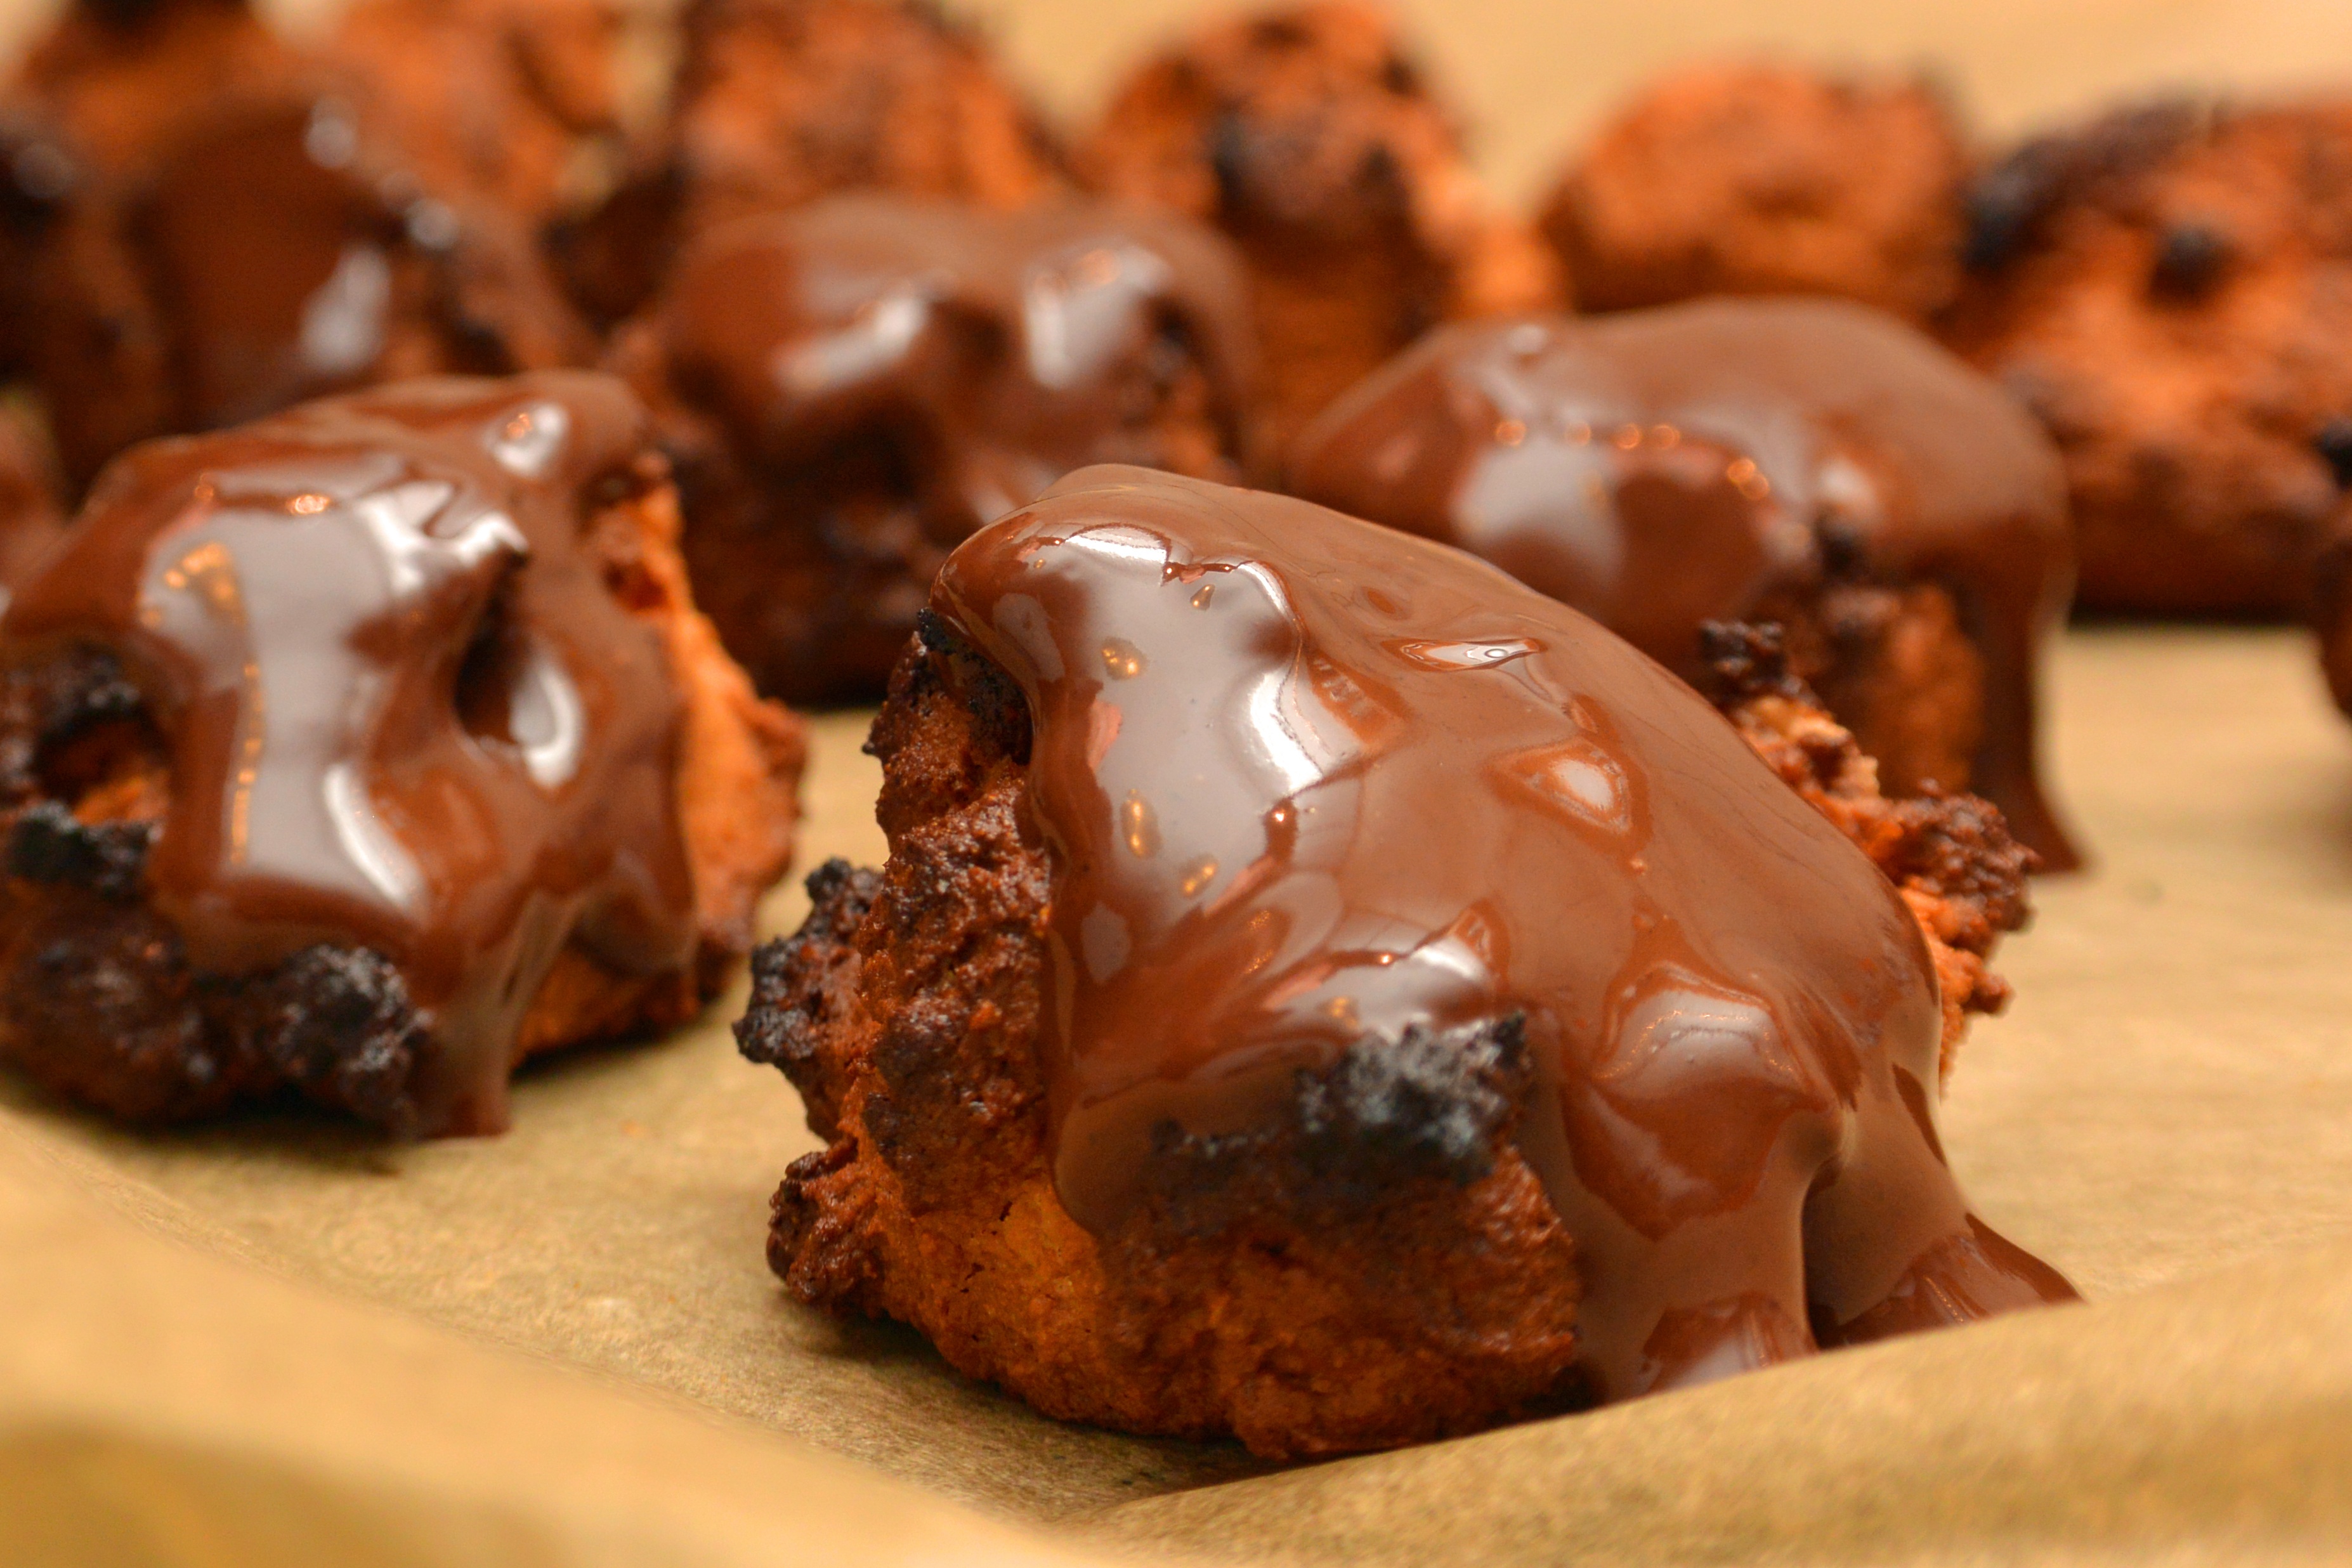
food, produce, chocolate, baking, christmas, cookie, dessert, fudge, bake, pastries, cookies, icing, crispy, sweetness, confectionery, baked goods, flavor, praline, baking cookies, edible mushroom, sweet biscuits, snack food, chocolate truffle, chocolate brownie